Dreyfus affair

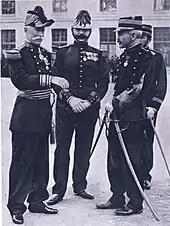
At right, Captain Alfred Dreyfus rehabilitated at "Les Invalides", talks with . In the centre, Targe, investigator and discoverer of many falsehoods.

In 1953, the newspaper "Libération" published a death-bed confession by a Parisian roofer that he had murdered Zola by blocking the chimney of his house.